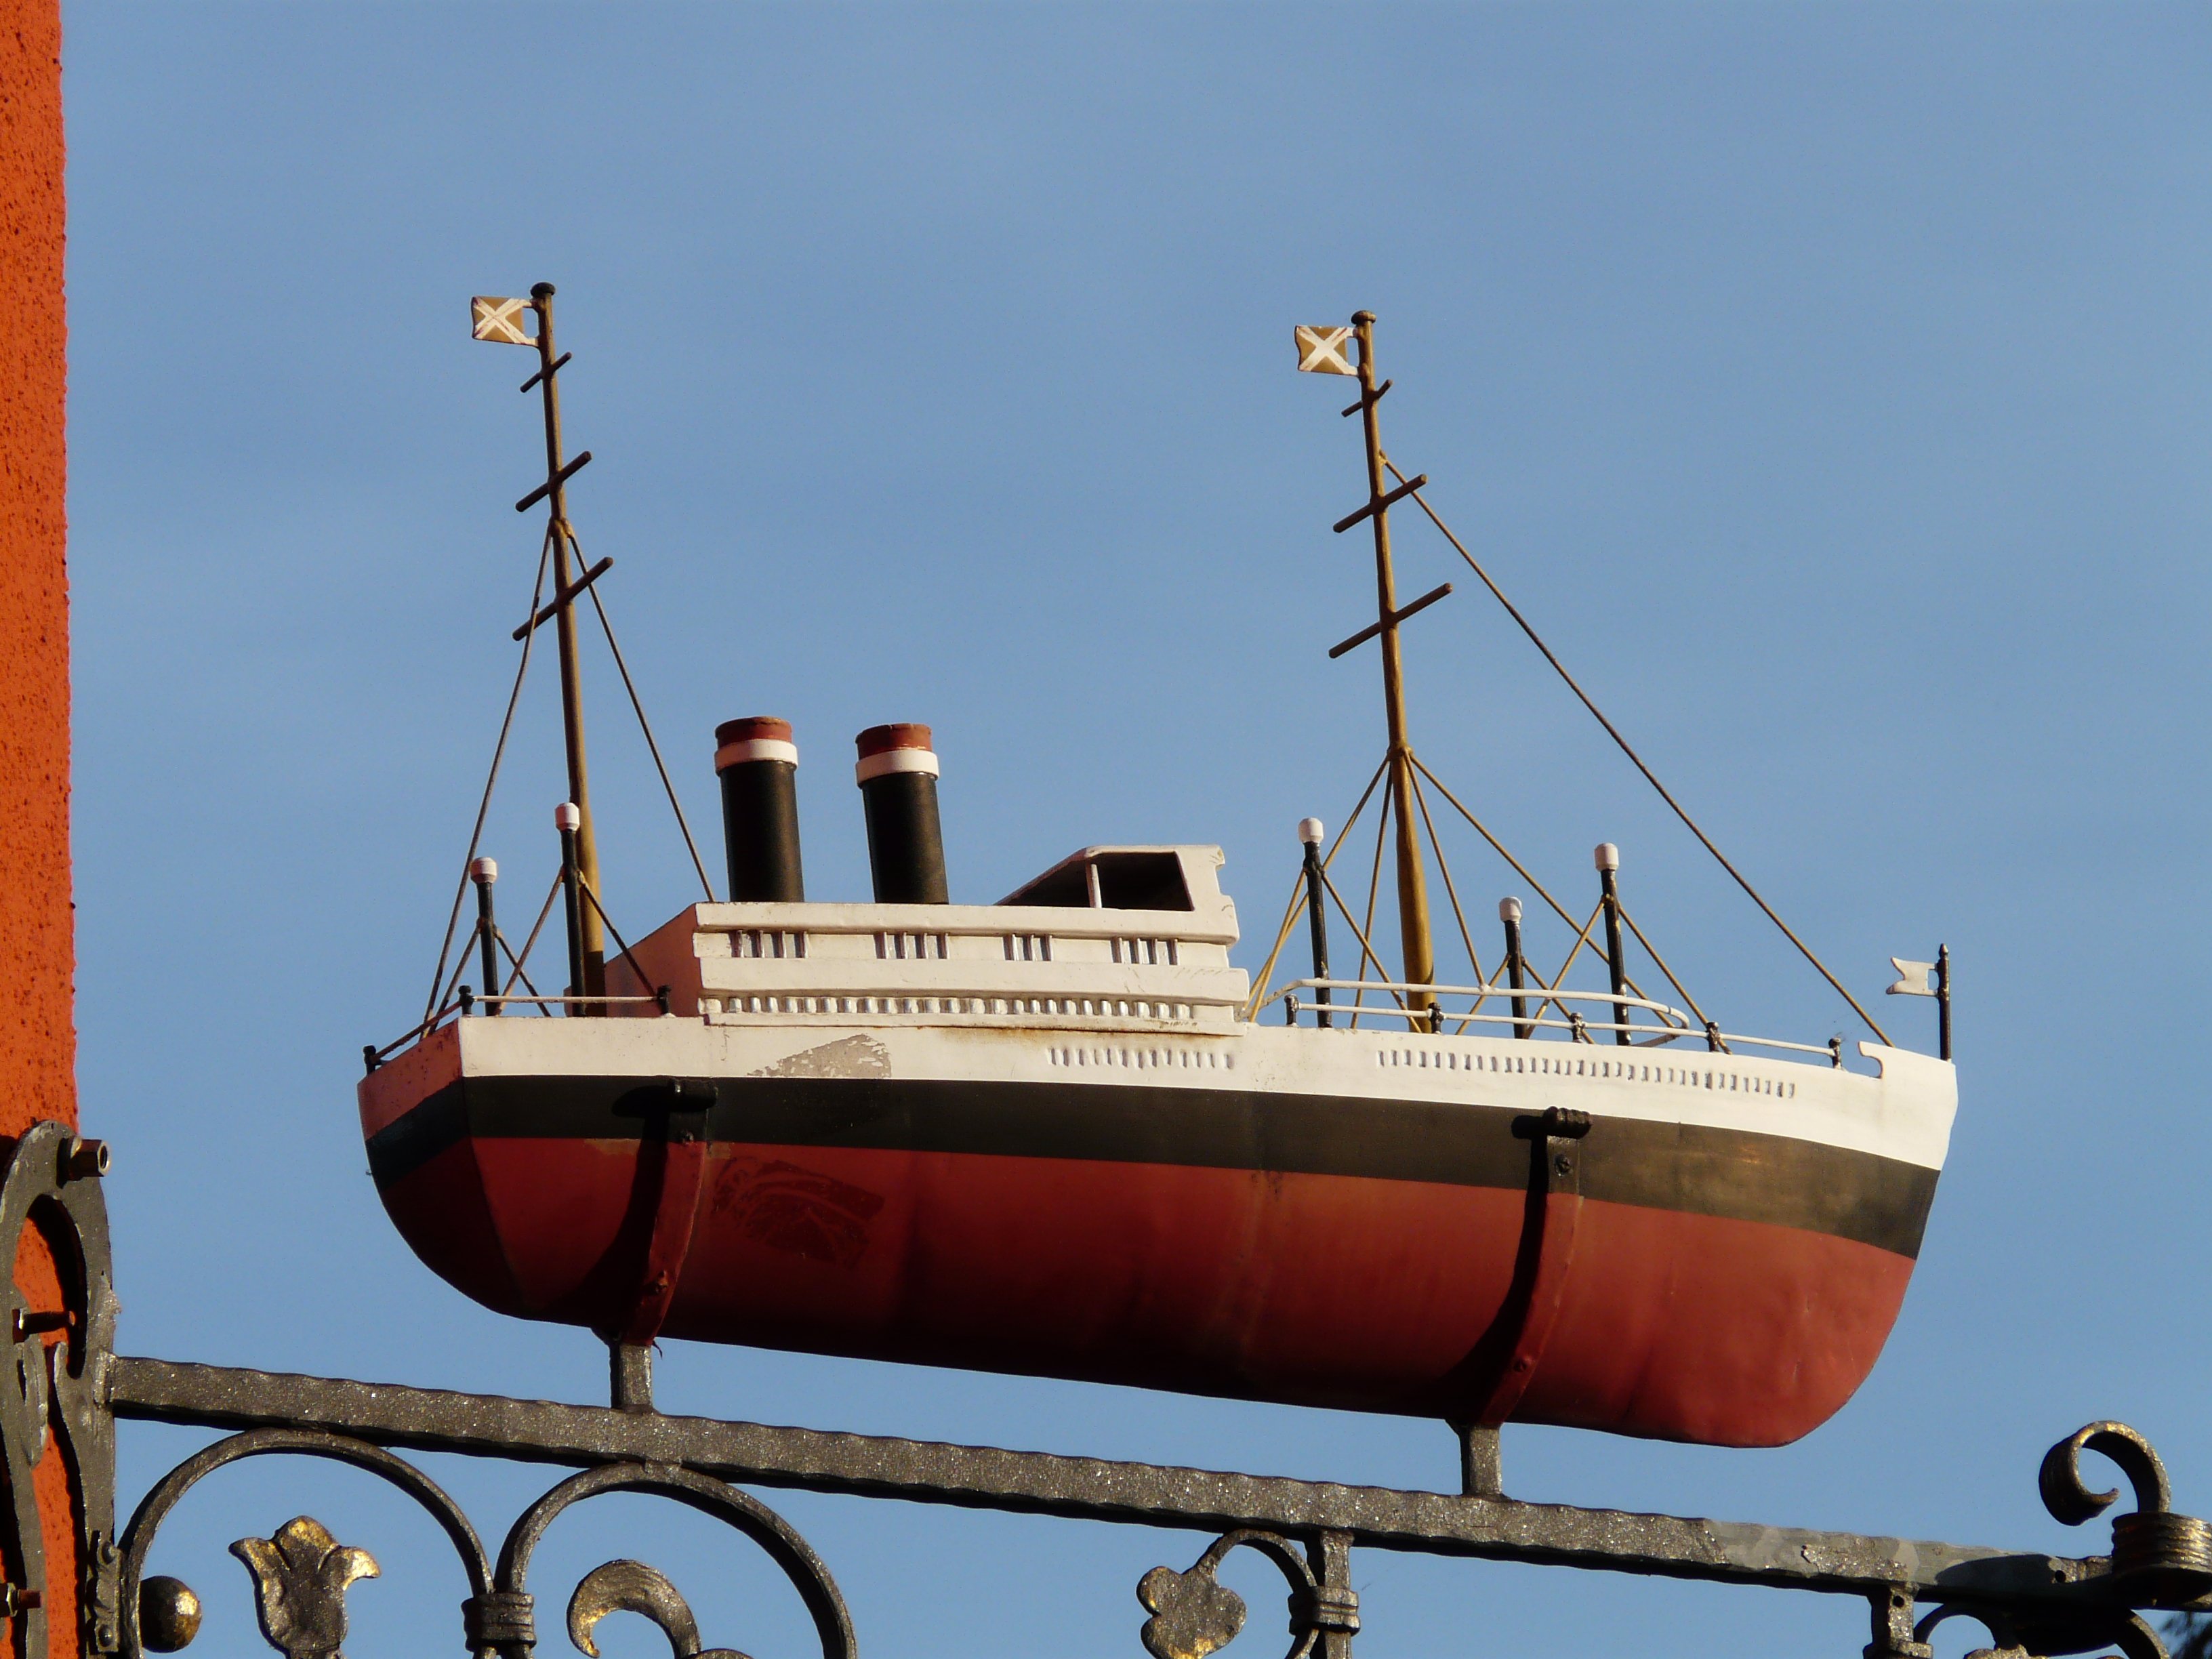
sea, ocean, boat, ship, travel, boot, swim, vehicle, mast, chimney, steamer, masts, watercraft, cruise ship, fishing vessel, freight transport, galleon, caravel, fishing trawler